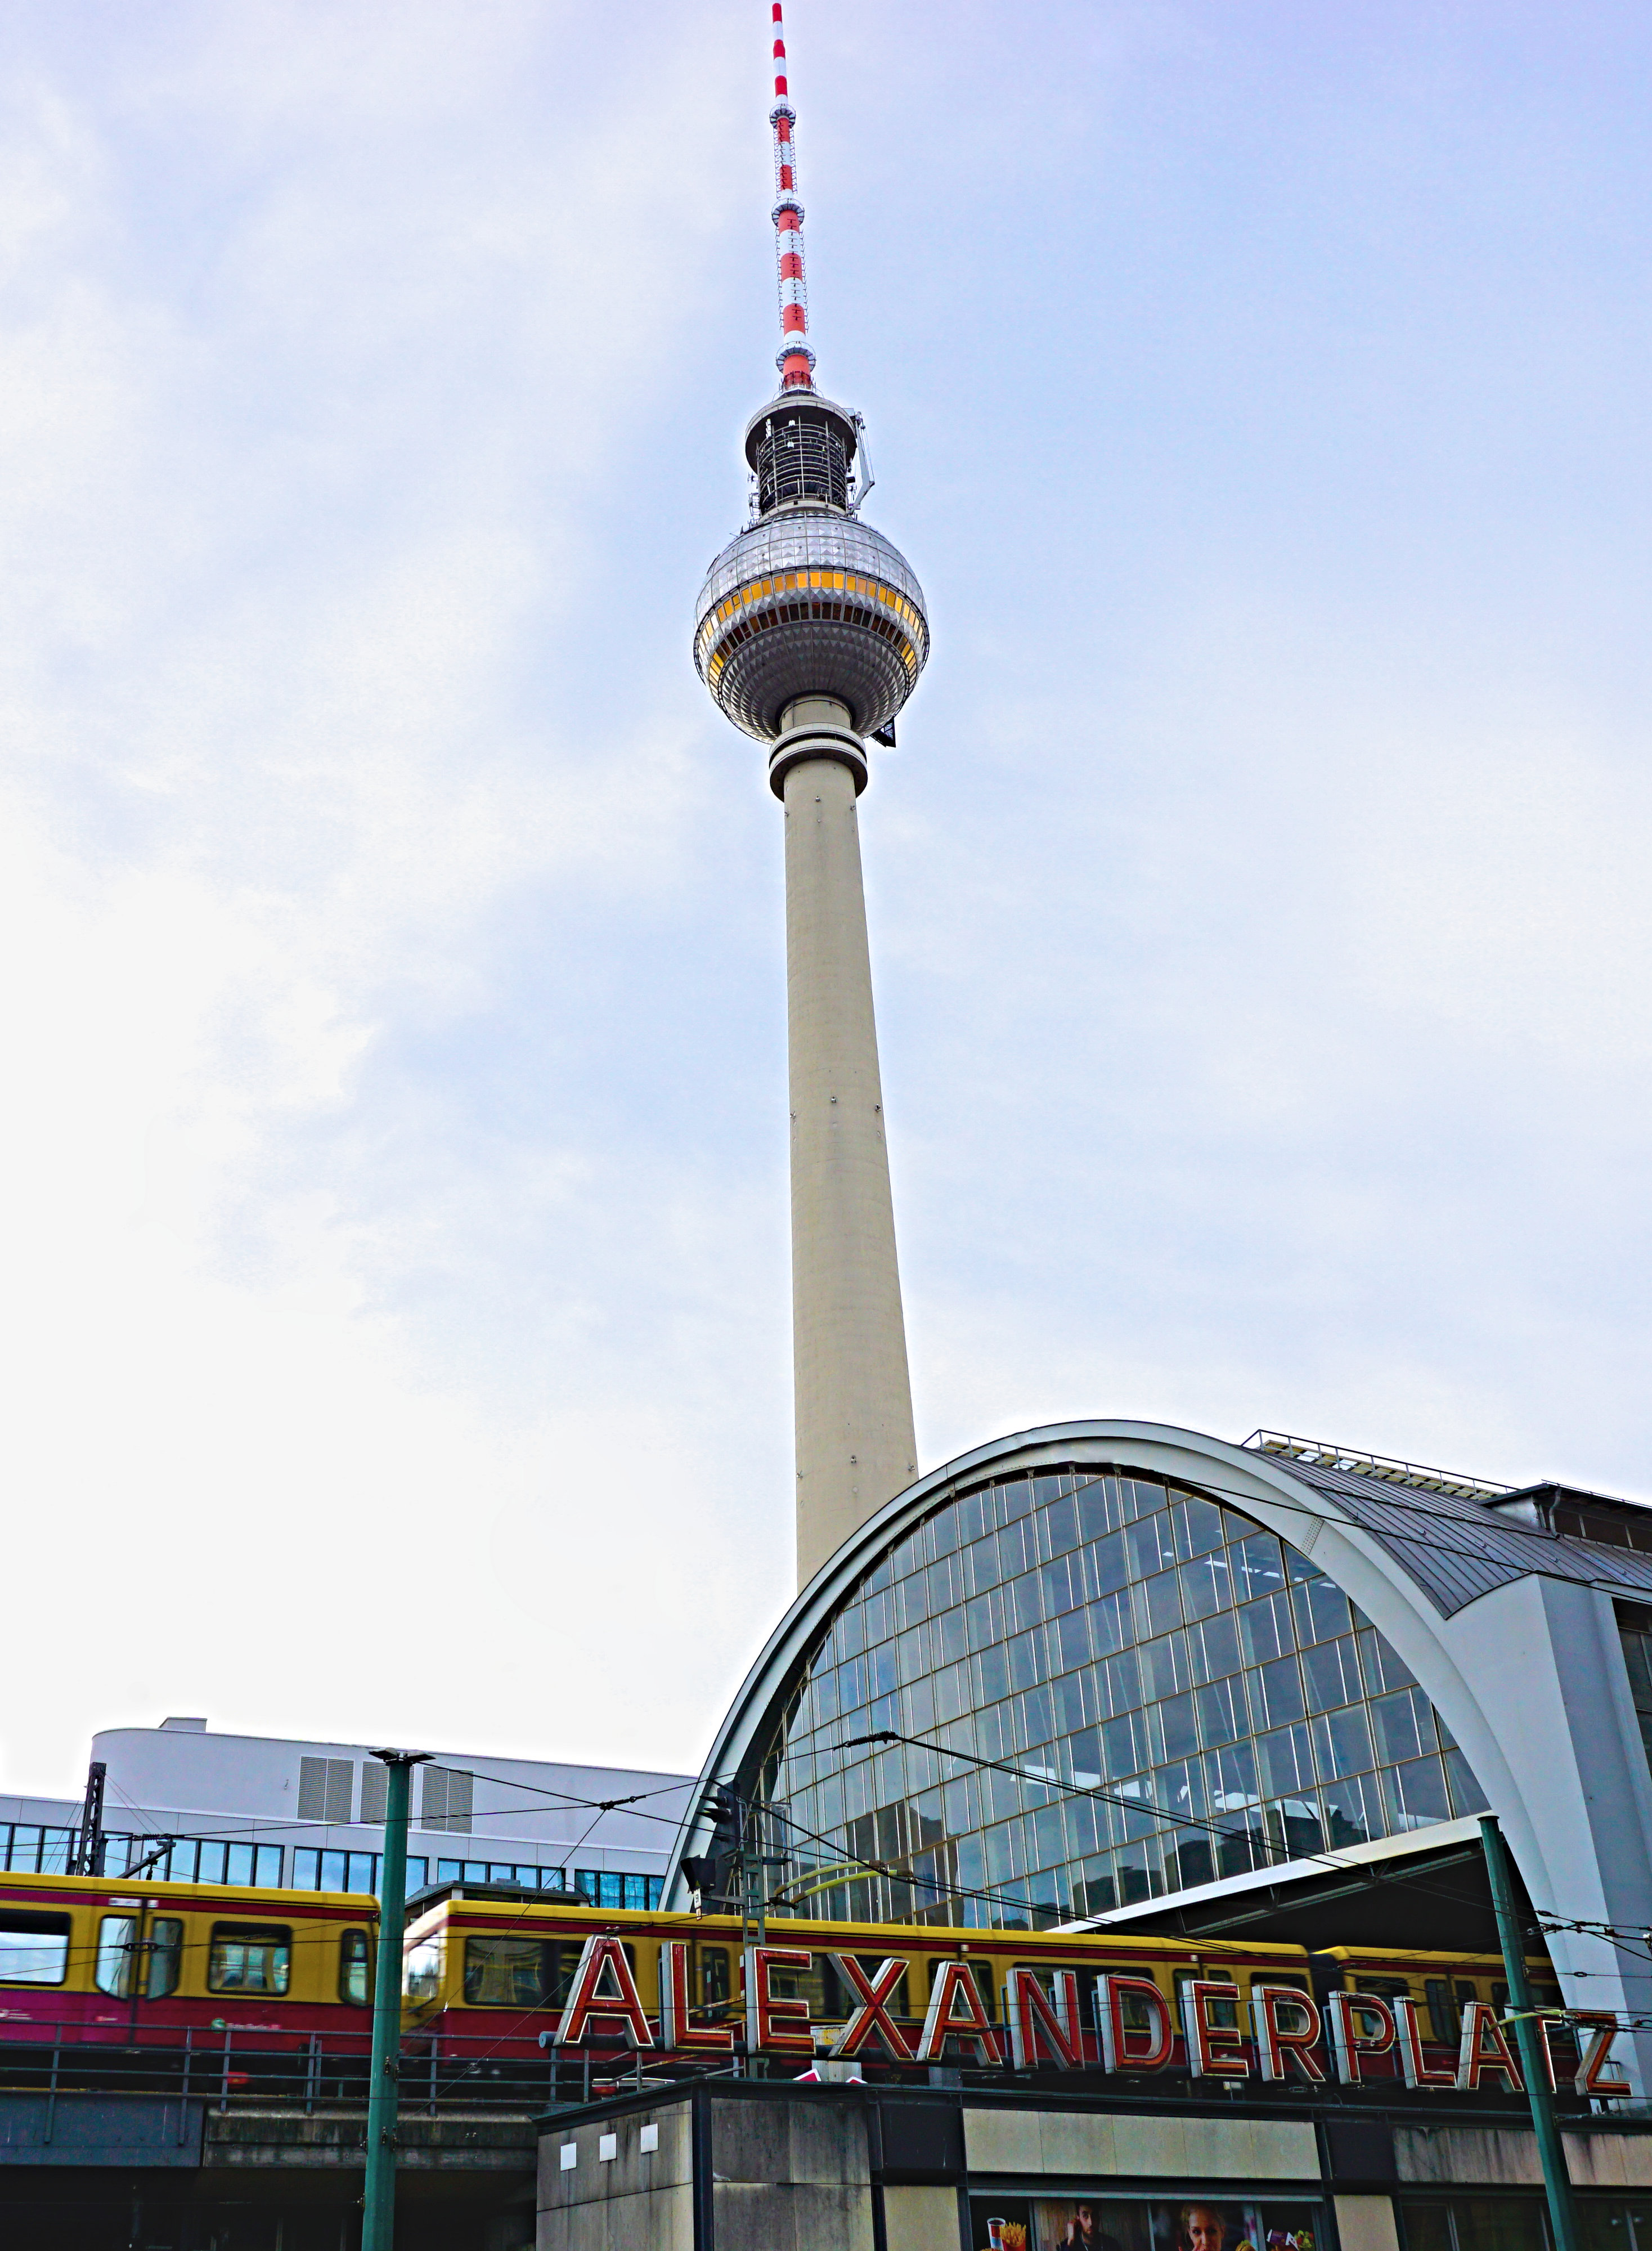
structure, city, tower, landmark, stadium, television tower, germany, berlin, german, fernsehturm, alexanderplatz